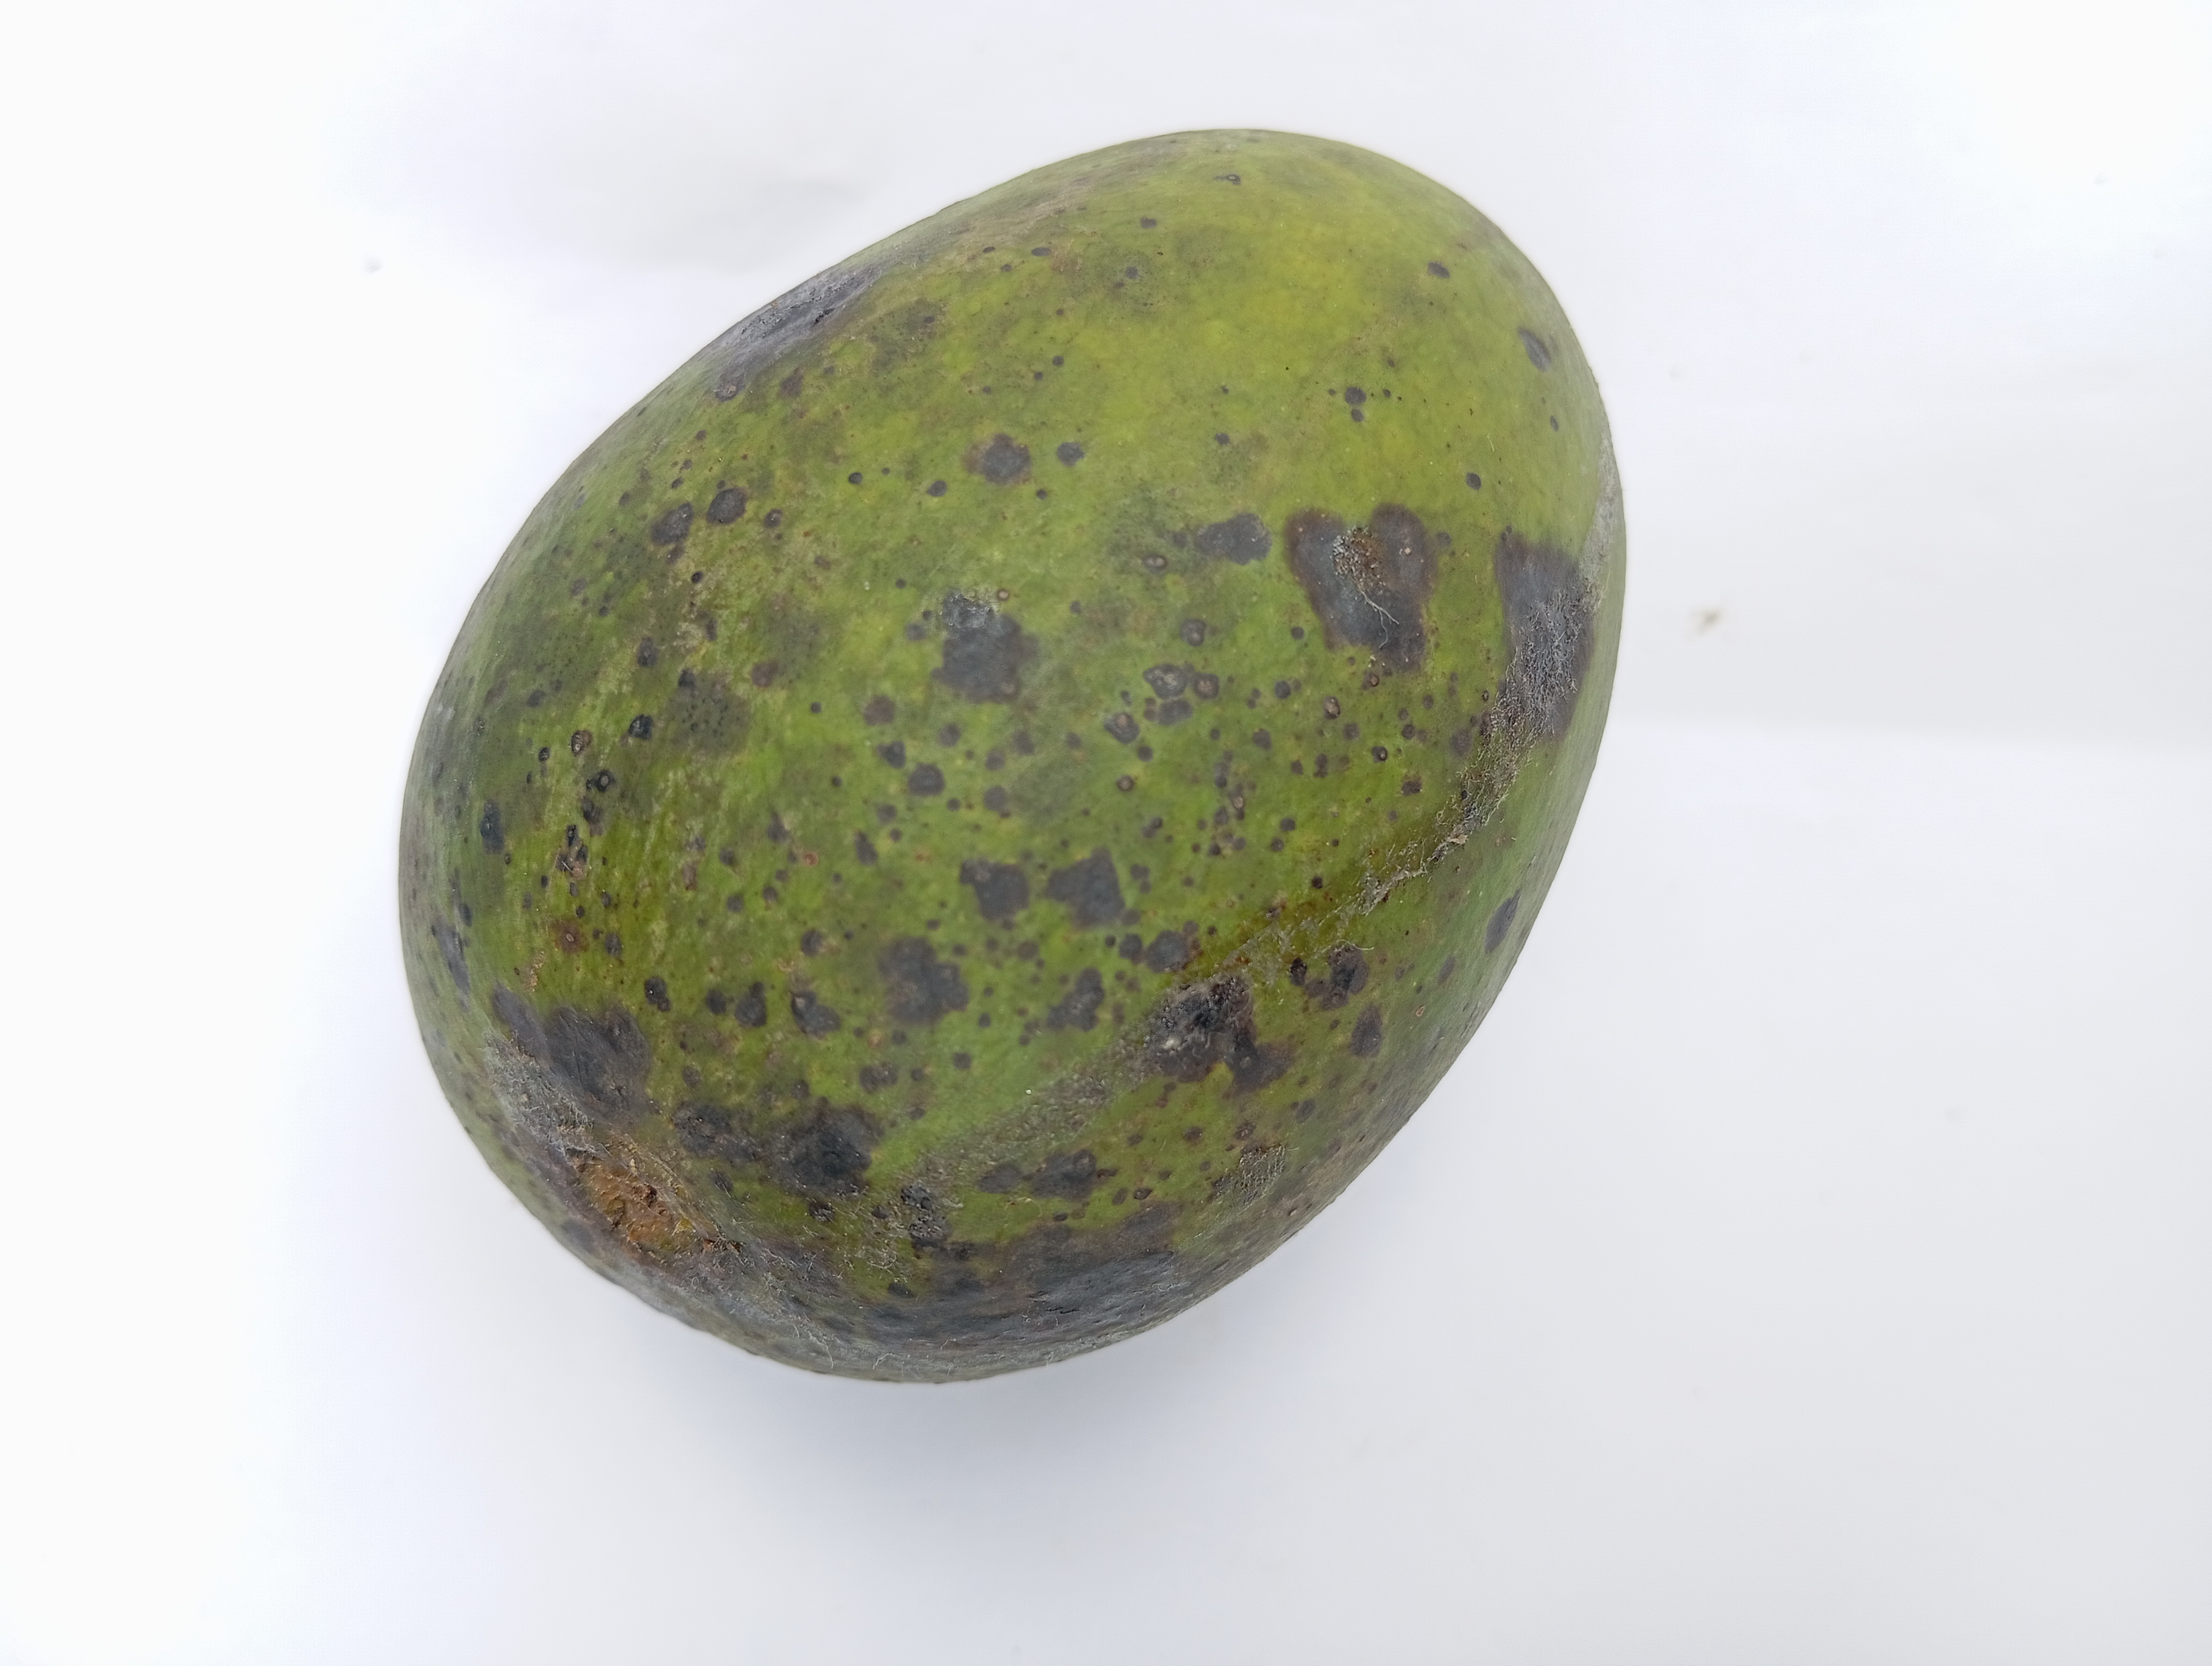
Mango variety: Harivanga